Gladiator (novel series)

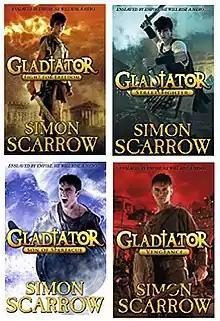
First UK editions (Penguin Books)

Gladiator is a series of historical fiction novels for young adults by Simon Scarrow set in ancient Rome in the years before the fall of the Roman Republic. The books tell the story of Marcus Cornelius Primus, a young gladiator and street fighter caught up in the dramatic events unfolding as Rome descends into civil war and chaos.